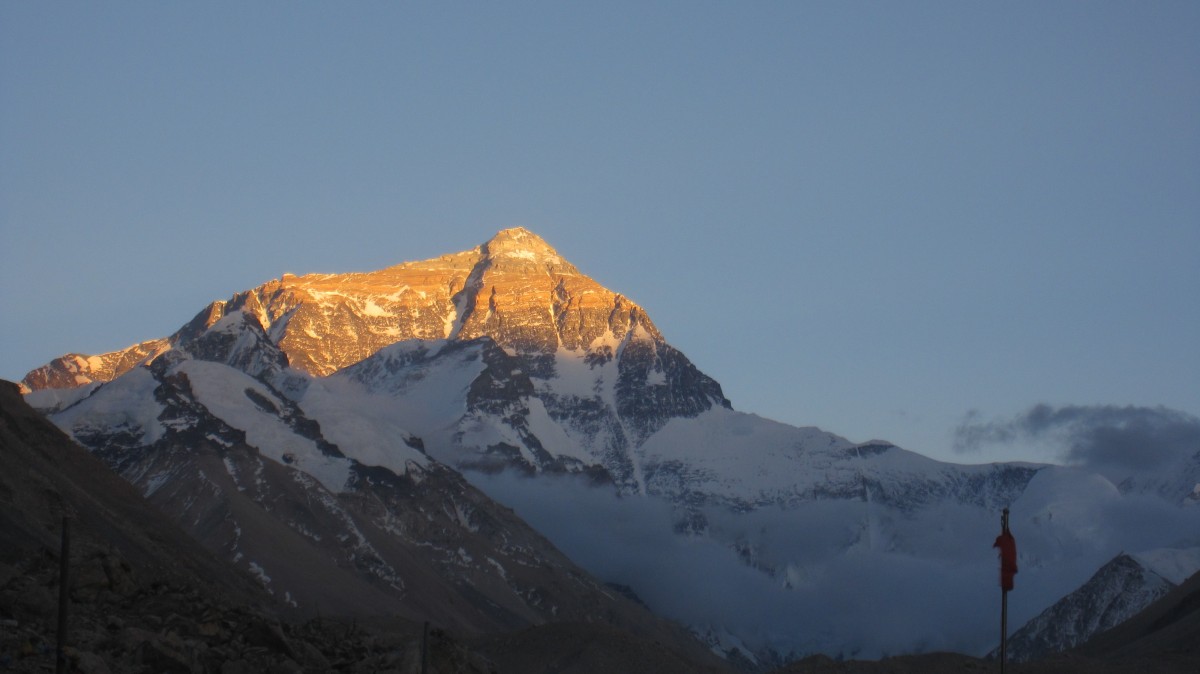
Tags: snow, winter, adventure, mountain range, terrain, ridge, summit, mountaineering, alps, plateau, fell, landform, geographical feature